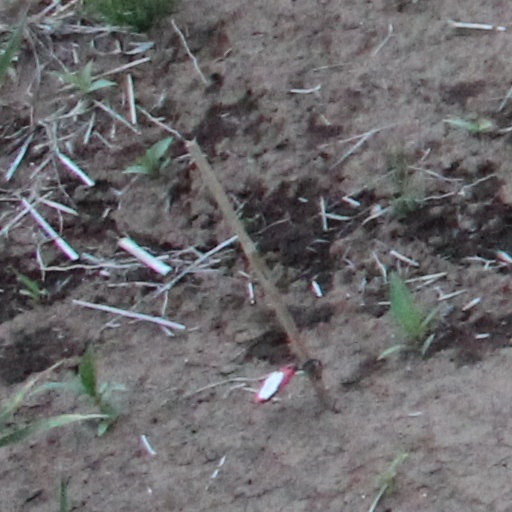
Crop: wheat